Norm Miller (politician)

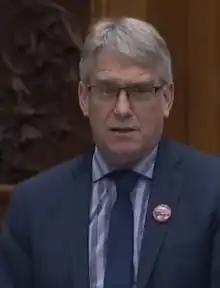

Norman Allan Miller (born 1956) is a politician in Ontario, Canada. He was a member of the Legislative Assembly of Ontario, representing the riding of Parry Sound—Muskoka for the Progressive Conservative Party from 2001 to 2022. His father, Frank Miller, was also a Progressive Conservative MPP from the region for 11 years, and briefly served as Premier of Ontario in 1985.